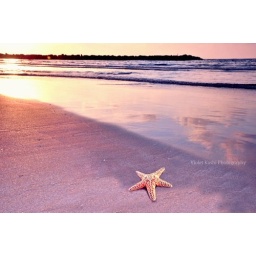
Our memories of the ocean will linger on, long after our footprints in the sand are gone.